Önningeby artists' colony

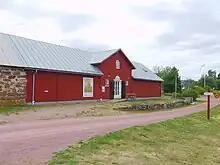
Önningeby-museet.

Over the years, the artists were accommodated in Önningeby's spacious farmsteads. One of these, the Jonesas farm, was converted into a museum which was opened in 1992 and expanded in 1999. The museum collection includes over 400 works. It exhibits paintings by a number of those who gathered in the artists colony. In 2022, an exhibition, dedicated to the colony artists, was open at the Waldemarsudde art museum in Stockholm. It largely consisted of the Önningeby Museum collections. A special exhibition dedicated to Ida Gisiko-Spärck, Anna Wengberg and Elin Alfhild Nordlund was organized at the museum in summer of 2023.